National Commission on the Status of Women

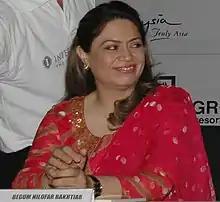
Nilofar Bakhtiar

NCSW is composed of a Chairperson and thirteen independent members, preferably women, two each from four provinces Punjab, Sindh, Balochistan and Khyber Pakhtunkhwa, one each from Federally Administered Tribal Areas, Azad Jammu and Kashmir, Gilgit Baltistan and Islamabad Capital Territory, and one representative the religious minority communities, as well as representatives of each provincial commissions on the status of women, and five ex-officio members representing different government ministries including; Law, Finance, Foreign Affairs, Interior, Human Rights. The Chairperson and the members are appointed for a term of three years.